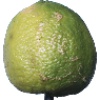
Label: limes